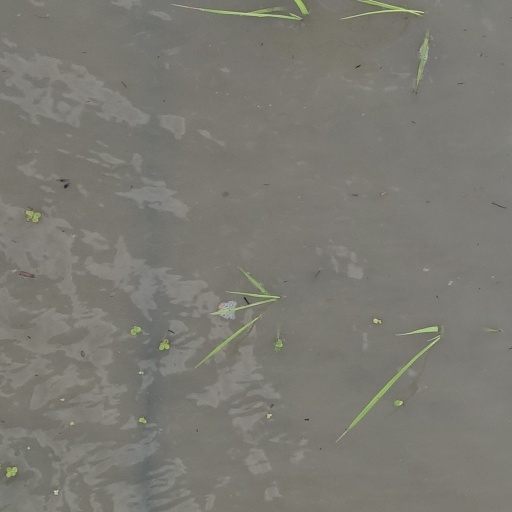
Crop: rice